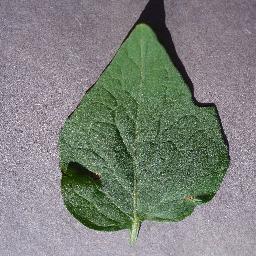
Label: Tomato___Target_Spot